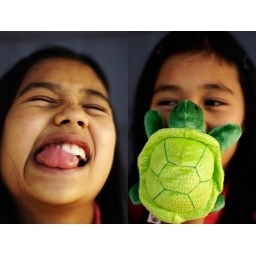
the sister (the one that cooperated) found a nice strip of blue wall in front of bahama mama's.